Yoga using props

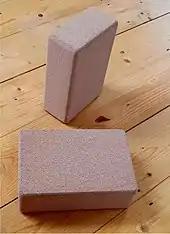
photo of pair of cork yoga blocks

The founder of the OM Yoga Center, Cyndi Lee, describes the use of props as part of a practice of Mindful Yoga. She wrote that students accustomed to vinyasa yoga "would rather strain and grunt" trying to touch their toes, endangering their backs, rather than use props such as a yoga belt or block to reduce the strain or elevate the pelvis. The students ignored her, thinking that "ease in their practice ... meant easy and that was wimpy. Not enough challenge, boring, too slow." She found that this gradually changed as the students recognised "duhkha", which she defines as the pain that comes from ignoring the reality of a situation. In her view, using yoga props was a form of ahimsa, the yogic practice of nonviolence, in this case avoiding having the will or ego fighting the body.